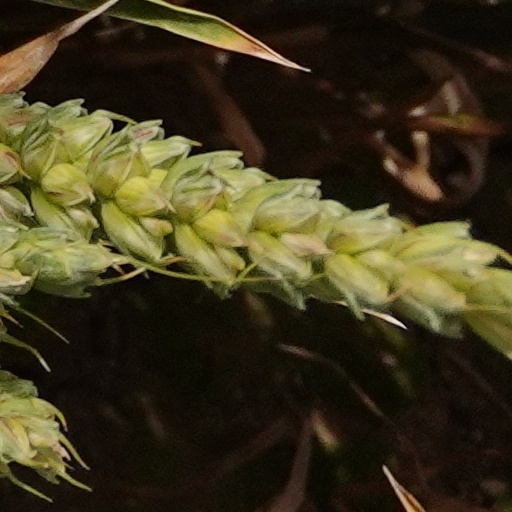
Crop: wheat